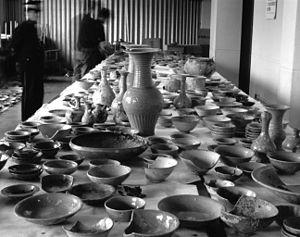
L'épave du Sinan désigne les restes d’un navire de commerce chinois de la dynastie Yuan qui s’est échoué vers 1323 entre les iles de Sinan à la pointe sud-ouest de la péninsule coréenne. Découvert en 1976, il transportait des céramiques chinoises vers le Japon, en particulier des pièces provenant des fours de Longquan et de Jingdezhen. Cette découverte a contribué à la compréhension des influences chinoises sur l’époque de Muromachi au Japon.